Glenn Ferris

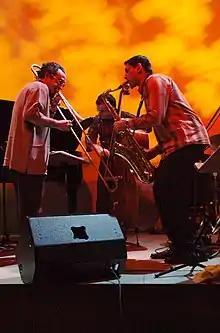
Glenn Ferris, left

Glenn Arthur Ferris (born June 27, 1950) is an American jazz trombonist who has also worked in other fields. Outside of jazz he has played for Frank Zappa, Stevie Wonder, James Taylor, and Duran Duran.